Describe the emotion expressed in this image:  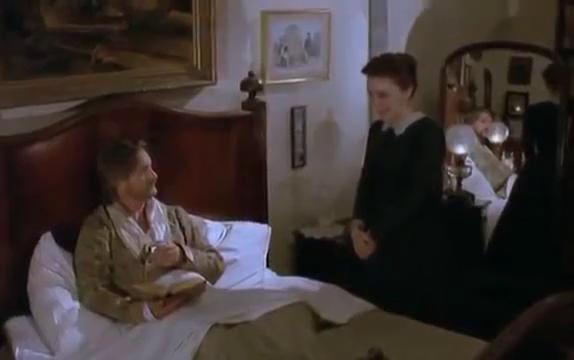
This person displays Fear, valence and arousal with high intensity.